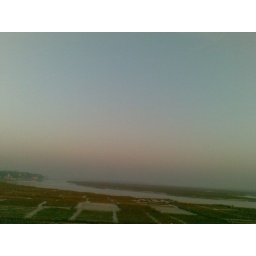
The water level in the river Ganges is low and farms have cropped up in the dry river bed.